Kath Proudfoot

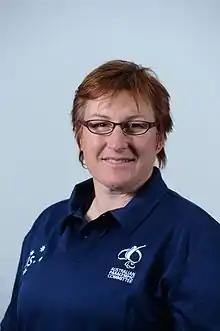
2016 Australian Paralympic team portrait of Proudfoot

Katherine Proudfoot (born 21 April 1977 in Auckland, New Zealand) is a cerebral palsy athlete from Australia competing mainly in throwing events. She competed in the F36 classification at the 2008, 2012 and the 2016 Summer Paralympics, winning medals at each Game. Following a medical review request in early 2017, she now competes in seated throws in the F32 classification. At the 2017 Australian Athletics Championships she threw 7.04m in the Women's Shot Put Secured event, bettering the Women's F32 shot put world record mark of 6.55m.